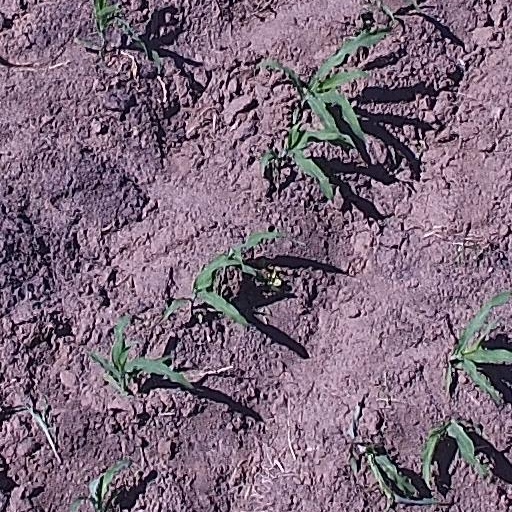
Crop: maize; corn